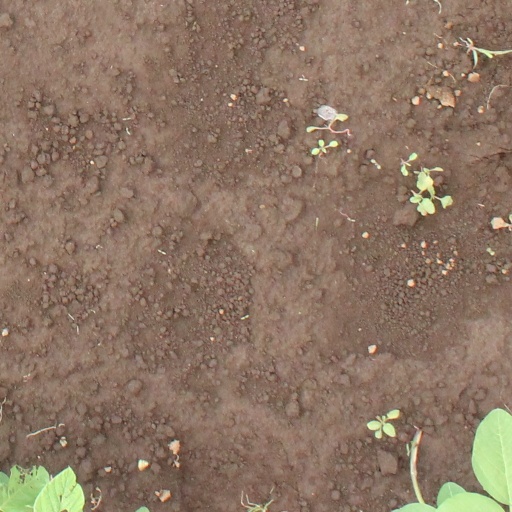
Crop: soybean